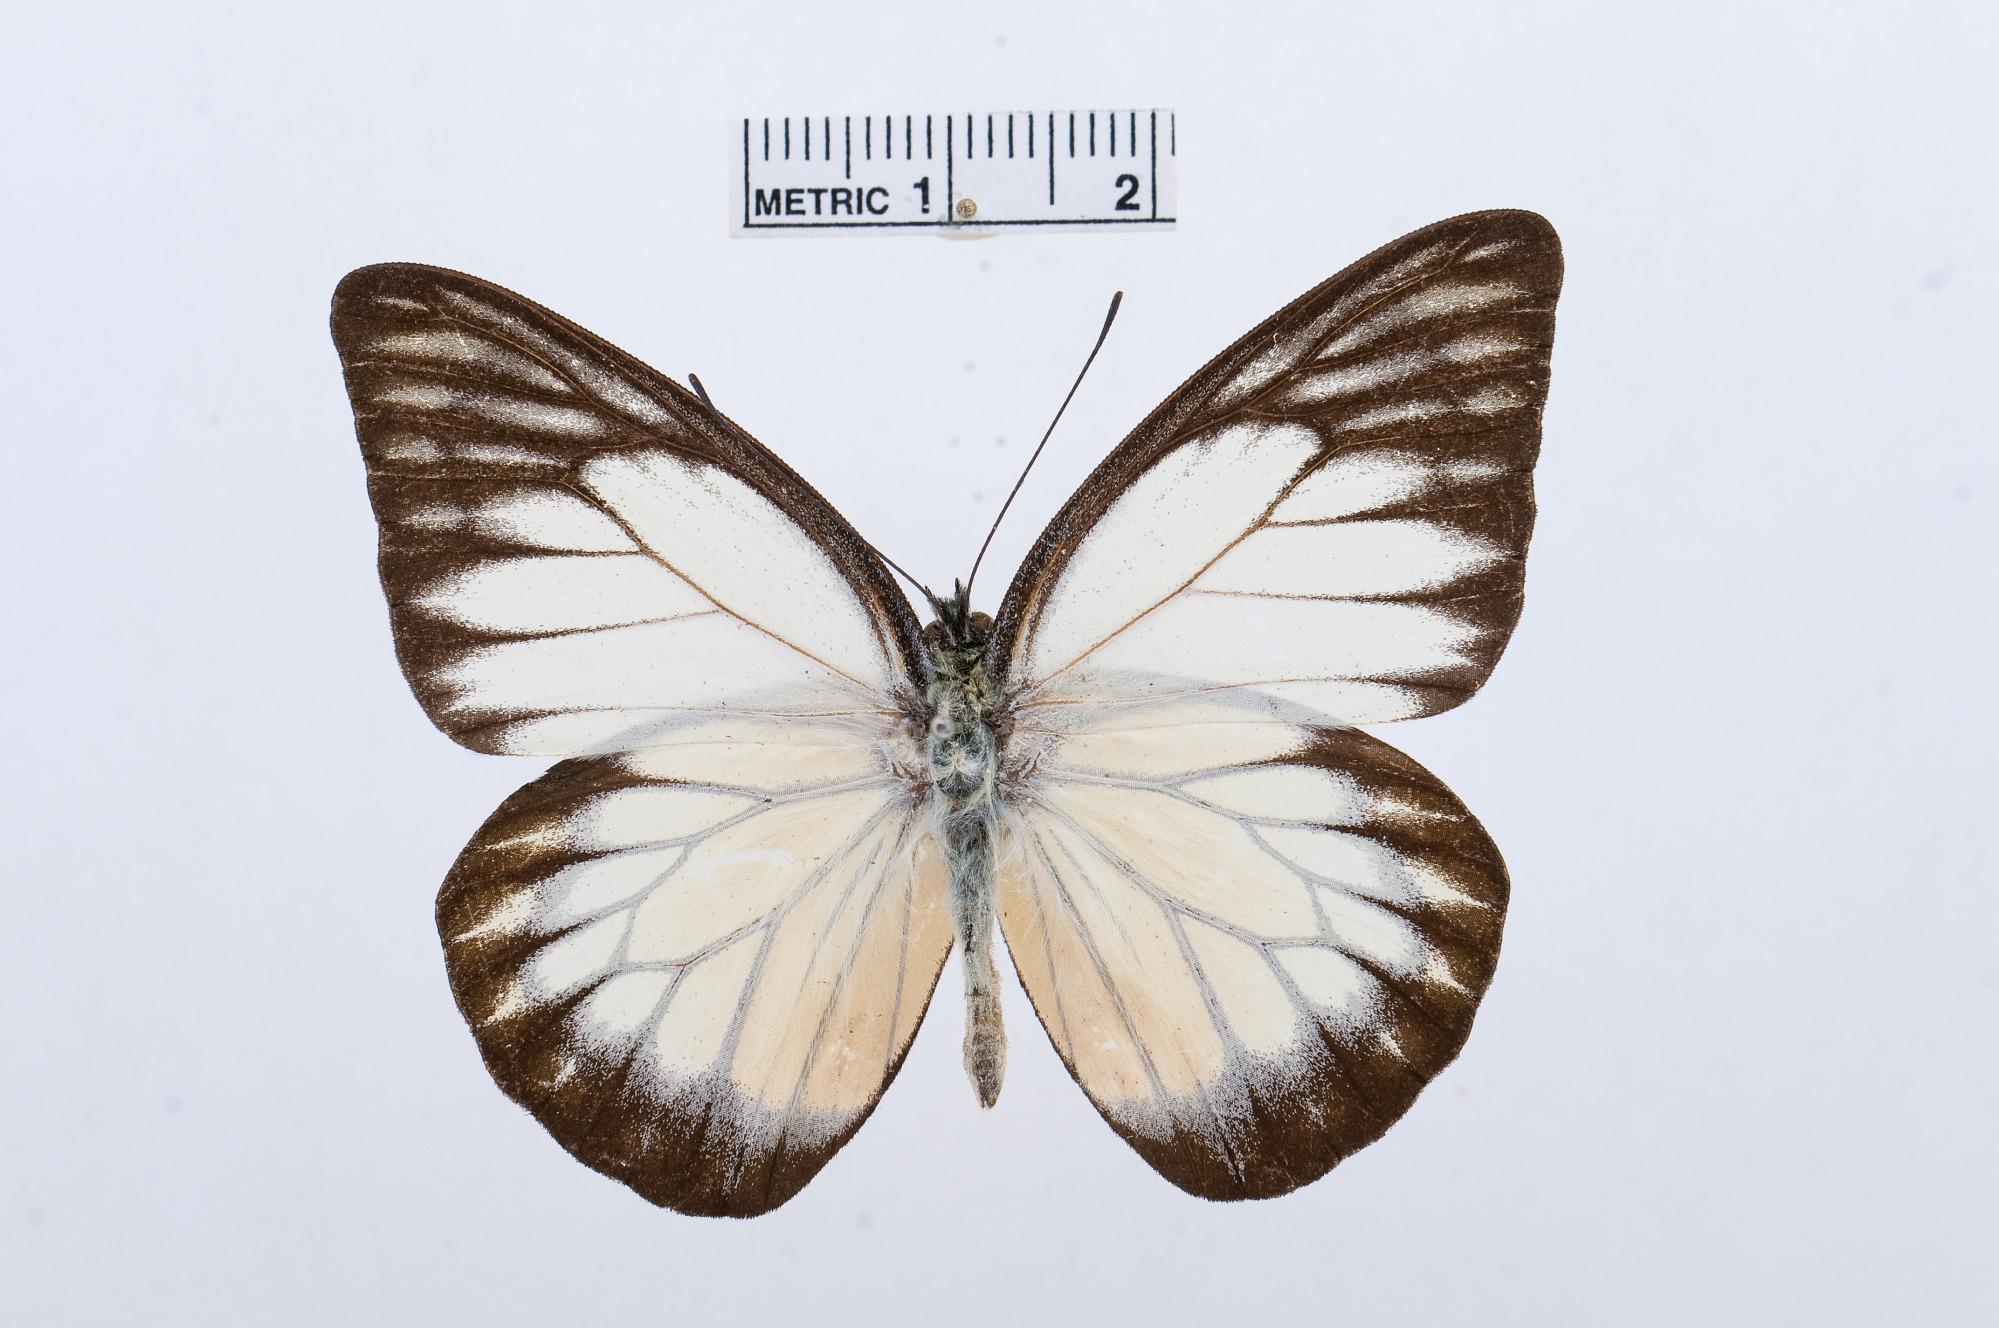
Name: Prioneris philonome
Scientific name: Prioneris philonome
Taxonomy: Animalia, Arthropoda, Hexapoda, Insecta, Lepidoptera, Pieridae, Pierinae